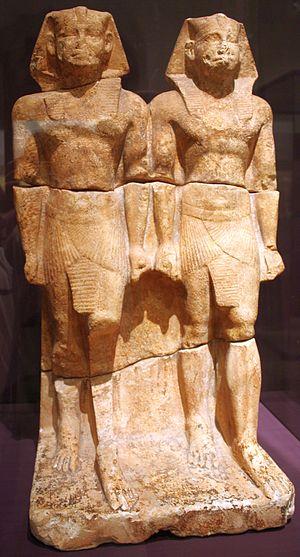
Niouserrê Ini est le sixième souverain de la Vᵉ dynastie pendant l'Ancien Empire. Il régna aux alentours du XXVᵉ siècle avant notre ère. Niouserrê était le fils cadet du roi Néferirkarê et de la reine Khentkaous II, et le frère du roi éphémère Néferefrê. Il a peut-être succédé directement à son frère, comme l'indiquent des sources historiques beaucoup plus récentes. Alternativement, Chepseskarê aurait pu régner entre les deux, comme le préconisait Miroslav Verner, mais seulement pour quelques semaines ou quelques mois tout au plus. La relation de Chepseskarê avec Néferefrê et Niouserrê reste très incertaine. Niouserrê fut à son tour remplacé par Menkaouhor, qui aurait pu être son neveu et un fils de Néferefrê.